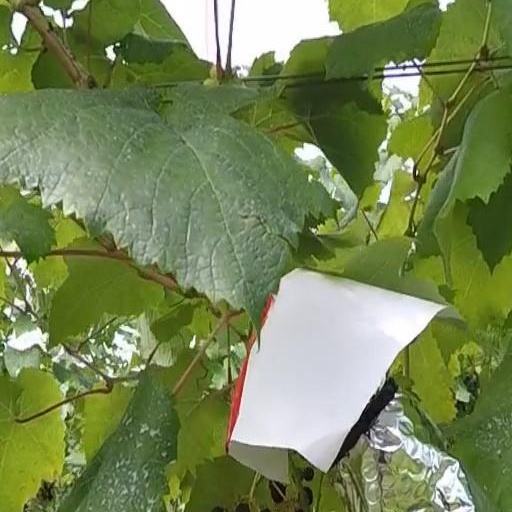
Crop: grape